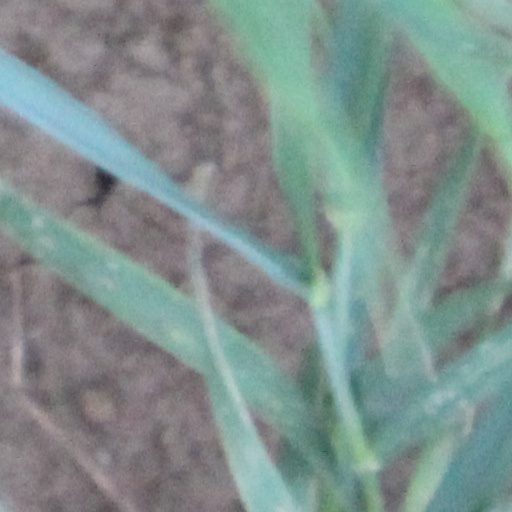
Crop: wheat